New Upsala, Wisconsin

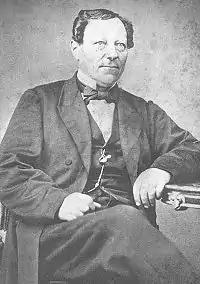
Gustaf Unonius, Founder of New Upsala

Gustaf Unonius, an immigrant from Sweden, had a dream to establish a Swedish cultural and intellectual center on the frontier. He staked a claim on the east shore of Pine Lake, naming it New Upsala after the historic Swedish university city of Uppsala. By 1842, he and several associates had begun building the new settlement called Nya Uppsala. By 1848, several families had relocated to the community and a log cabin had been completed to house the Scandinavian parish at Pine Lake.